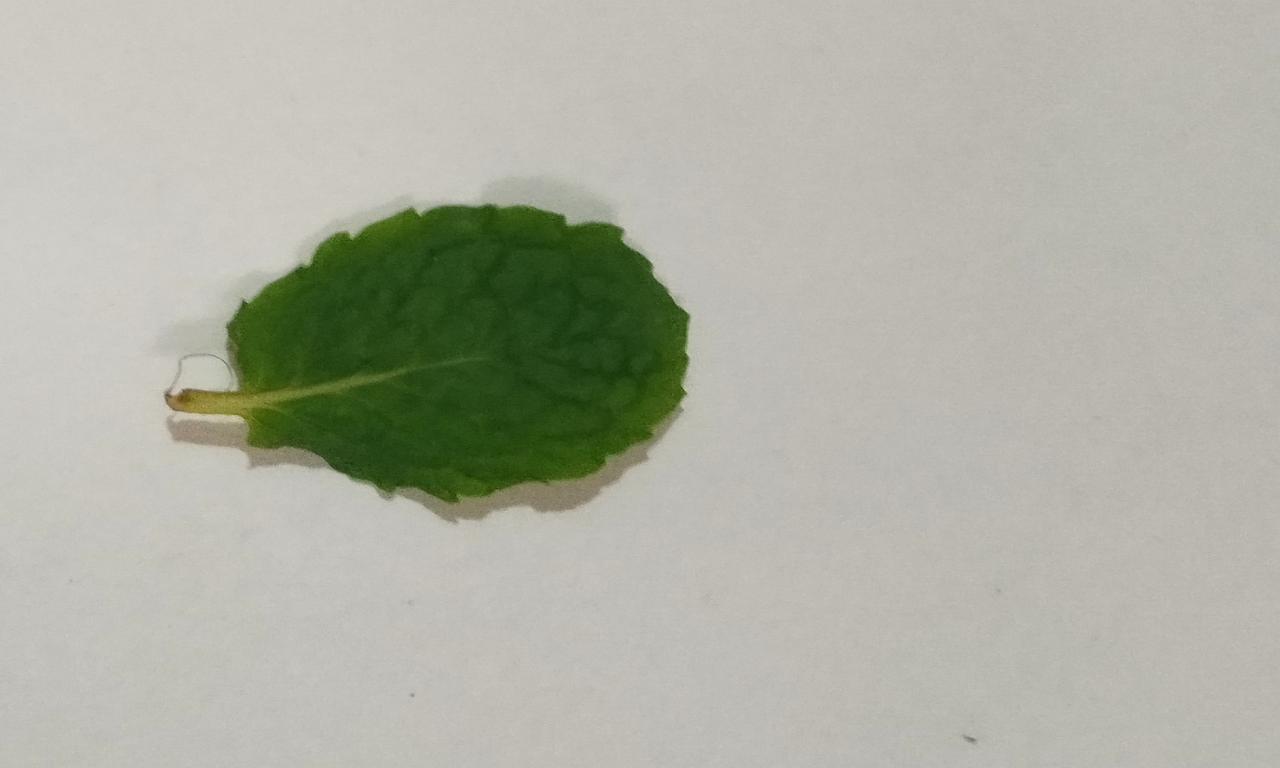
Label: Fresh